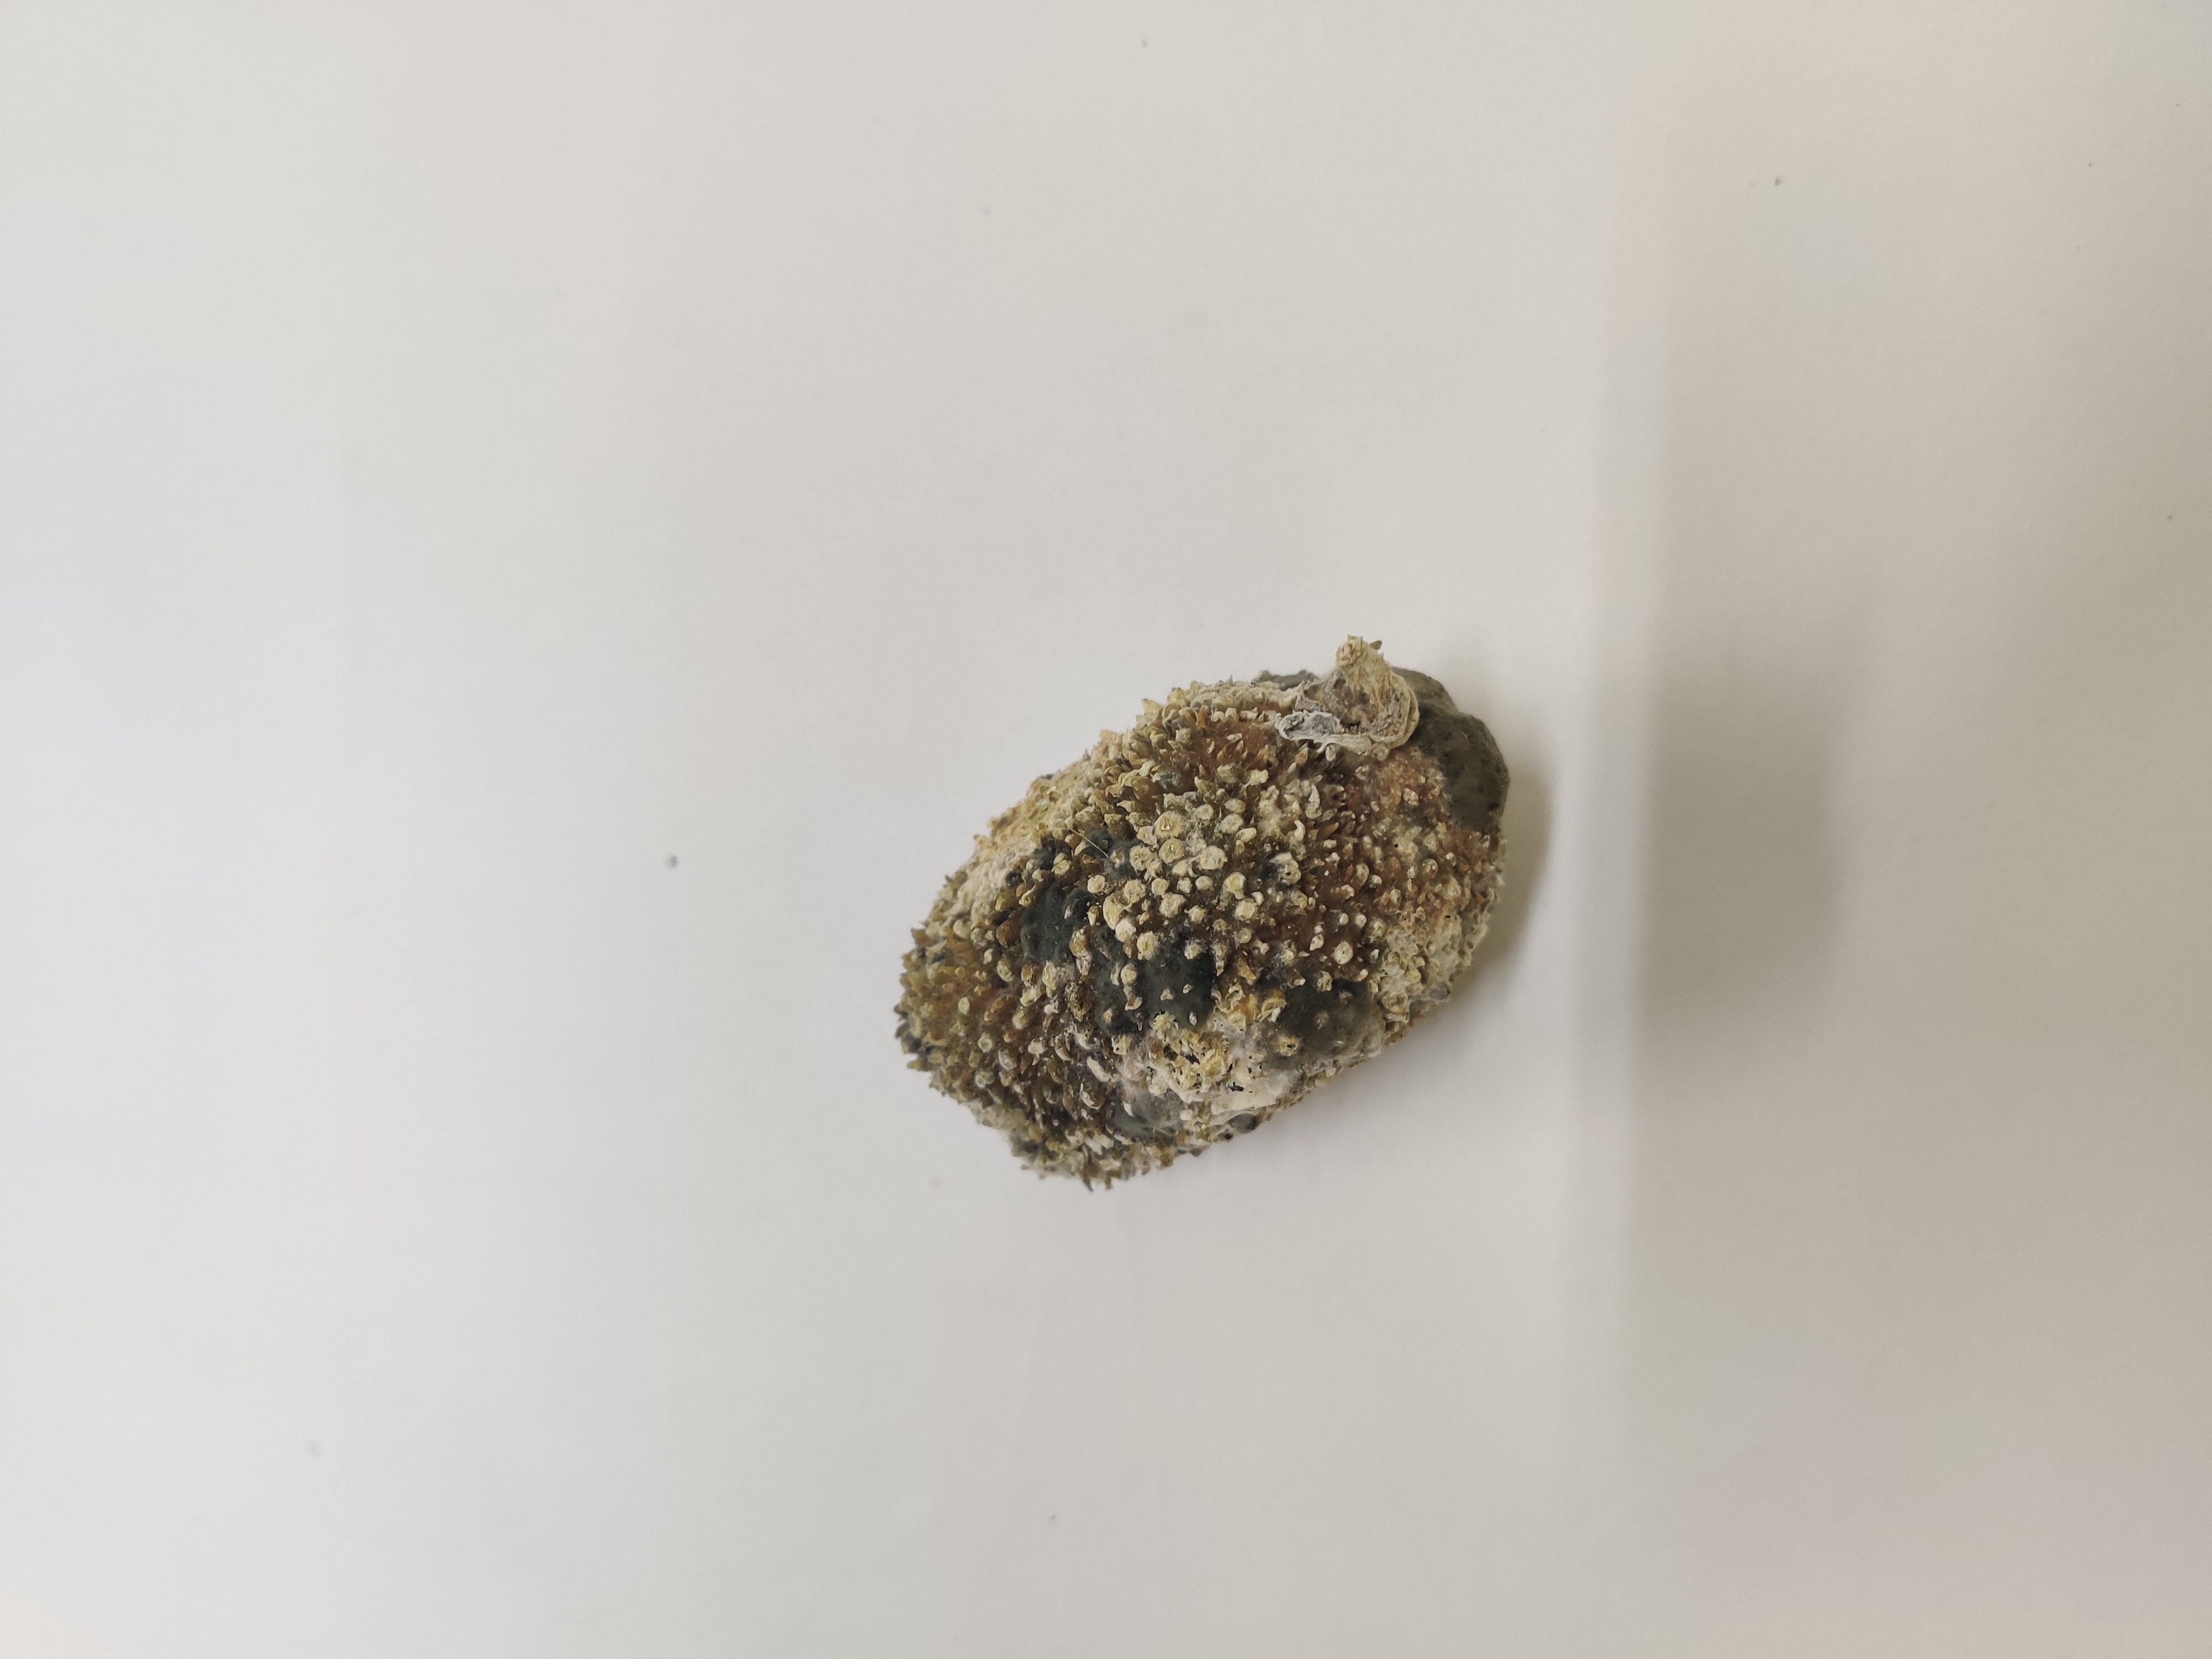
Crop: Spiny Gourd
Condition: Damaged